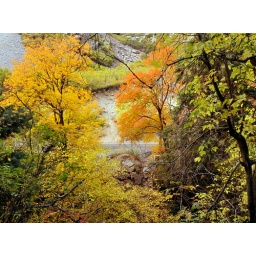
trees in af canyon by stream see road too